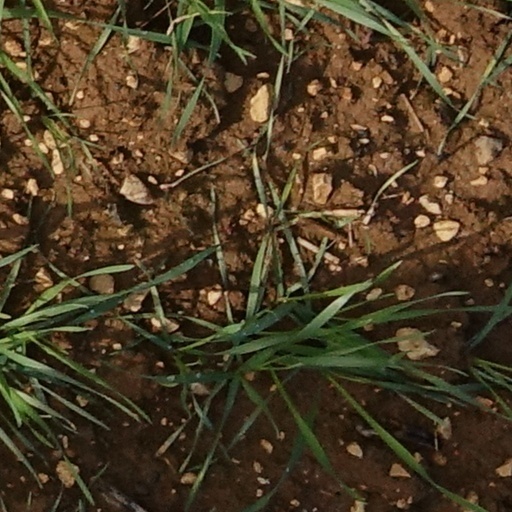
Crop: wheat